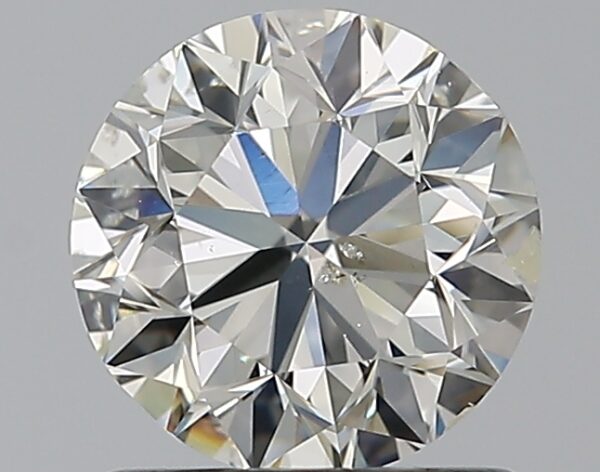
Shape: round
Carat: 1.01
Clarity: SI2
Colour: J
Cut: GD
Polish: EX
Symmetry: VG
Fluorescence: ST
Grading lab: GIA
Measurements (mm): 6.08 x 6.16 x 4.06